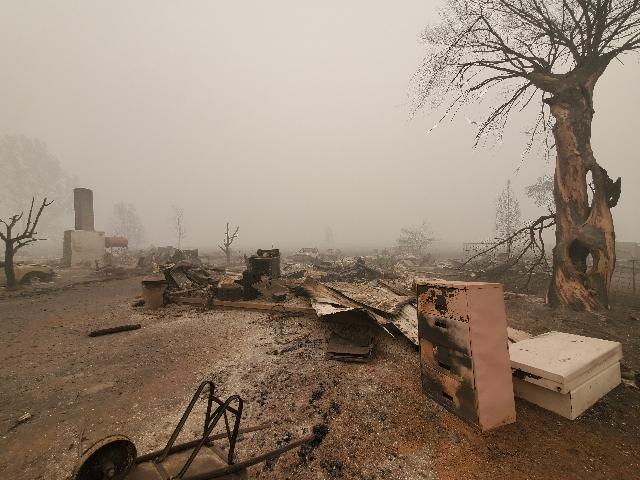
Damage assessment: destroyed